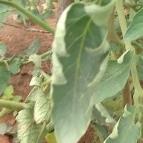
Crop: Tomato
Condition: virosis-d